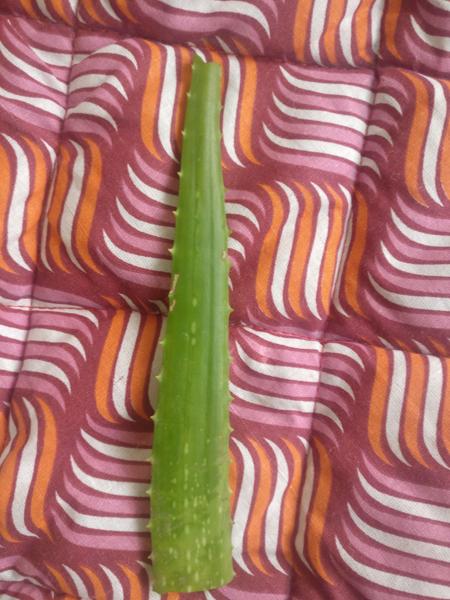
Plant: Aloevera